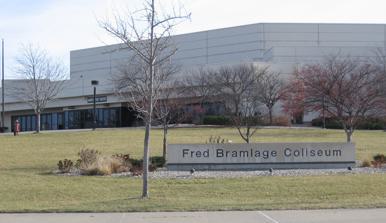
Building: Bramlage Coliseum
Country: United States of America
Year built: 1988
Multi-purpose arena in Manhattan, Kansas, United States Fred Bramlage Coliseum Octagon of Doom Location 1800 College Avenue Manhattan, KS 66502 Coordinates 39°12′01.3″N 96°35′37.8″W / 39.200361°N 96.593833°W / 39.200361; -96.593833 Operator Kansas State University Capacity 11,000 (2022–present) 12,528 (2007–2021) 13,340 (2001–2007) 13,500 (1988–2001) Record attendance 13,762 (2/22/1992 vs. Kansas ) Surface Hardwood Construction Broke ground October 18, 1986 Opened October 21, 1988 Construction cost $ 17.5 million ($45.1 million in 2023 dollars ) Architect Gossen Livingston Architects General contractor JE Dunn Construction Tenants Kansas State Wildcats ( NCAA DI ) (1988–present) Fred Bramlage Coliseum is a multi-purpose indoor arena in Manhattan, Kansas , with an official capacity of 11,000. It is the home to the Kansas State University men's and women's basketball teams, and used to serve as the venue for Kansas State's women's volleyball team . The facility currently holds offices for various administrative and business units for K-State Athletics, and the track & field team . Bramlage was previously the home for other K-State team offices, including women's soccer and baseball . Construction and usage The arena is located in the northwest corner of the KSU campus, along with the rest of the school's athletic facilities, abutting the south end zone of Bill Snyder Family Football Stadium . The arena was built to replace Ahearn Field House , K-State's basketball facility from 1950 to 1988. Construction of Bramlage Coliseum began with a groundbreaking on October 18, 1986, and was completed in 1988.  The construction was funded entirely by student fees and donations from alumni and friends of the university. It was named for Junction City businessman Fred Bramlage, who played a major role in raising the funds needed to build the arena. On November 26, 1988, Kansas State University officially opened Bramlage Coliseum with an 81–77 victory over Purdue University in a rematch from the Sweet 16 of the 1988 NCAA tournament . The first basketball game actually played in the arena, however, was an NBA exhibition game between the Dallas Mavericks , led by former K-State standout Rolando Blackman , and the San Antonio Spurs on October 21, 1988. Entering the 2018–19 season, the Kansas State Wildcats men's basketball team has posted a 366–116 (.759) record in Bramlage Coliseum. Over the previous 13 seasons, the home record is 165–36 (.821). The facility hosted women's NCAA basketball tournament games in 2002 , 2003 , 2017 and 2024. K-State hosted the first rounds of games as the #7 seed over #2 Stanford due to a venue scheduling conflict with the Pac-12 Women's Gymnastics Championships at Stanford. Bramlage has also been home to the Kansas State High School Activities Association Class 2A boys and girls state championship tournaments since 1990. The arena hosted its first ESPN College Gameday show on January 30, 2010, ahead of the competition featuring the #11 K-State Wildcats and the #2 Kansas Jayhawks. This set the attendance record for the show at 8,159 fans, breaking the previous record of 6,700 set the week prior. Upgrades and Renovations In 2011, the playing court was refurbished with a new surface and design which was originally purchased and installed in 2004. The changes were spurred by a combination of NCAA rule changes and a branding initiative by the Athletic Department. New features included changes to the 3 point line, the addition of the restricted area arc under the basket, as well as aesthetic changes with contrasting wood color shading in addition to an octagonal baseline to echo the arenas fundamental shape. The project cost $39,000 and was completed by Robbins Sports Surfaces. In 2012, a dedicated $18 million basketball training facility was completed adjacent to Bramlage Coliseum and was later named the 'Ice Family Basketball Center' in 2015. This facility is the home to the men's and women's basketball teams and features team offices, two practice courts, locker rooms, player lounges, a theatre-style team film room, weight room, and a sports medicine center with a state-of-the-art hydrotherapy facility. 2014 saw $2.4 million in upgrades to the video and audio systems in the arena including a new center-hung video board that was 4-times larger than the one it replaced which was originally installed in 2000. In September 2019, an updated facilities master plan and fundraising initiative was launched and currently is ongoing. This plan includes the renovation and construction of new and existing facilities encapsulating all university sponsored sports. The plan called for $85 million in changes to Bramlage including additional premium seating within the arena, updates to entrances and the concourse, expanded fan amenities, and a permanent team store. Funding is being primarily driven by philanthropic gifts. In 2021, the Shamrock Zone was completed on the north end of the coliseum and replaced the existing Legends Club and offices. This $50 million addition is a dual-purpose space which provides premium amenities for basketball and football including additional premium seating for football games. Plans were announced in May 2022 calling for additional premium seating upgrades for Bramlage. This includes an increase in courtside seats, new Loge boxes, and the new 'Legends Lounge' spanning the top of Sections 17–22.These additions are expected to generate an additional $500,000 in revenue for the department. Historical displays The concourse around the arena is decorated with pictures of Wildcat greats and trophies won by the men's and women's teams over the years. A painted border around the top of the walls inside the Coliseum shows the years the Wildcat basketball programs won conference crowns or participated in the NCAA Tournament or NIT (WNIT). Hanging from the rafters in Bramlage are the retired numbers of former Wildcat greats including: Ernie Barrett , Rolando Blackman , Mitch Richmond , Bob Boozer , Mike Evans , Dick Knostman , Lon Kruger , Jack Parr , Chuckie Williams , Nicole Ohlde , Kendra Wecker and Shalee Lehning . Traditions The unofficial nickname for Bramlage Coliseum is the "Octagon of Doom", due to the octagon shape of the arena. The nickname was popularized in the media during the 2009–2010 season, but it was first used in an online internet forums in early 2007. K-State students bring octagonal shaped signs with "Doom" written on them and wear "Doom" T-shirts to games. Before every game, the crowd sings Wildcat Victory , the Kansas State fight song, and then rocks back and forth to the Wabash Cannonball . This had been touted as one of the best traditions in college sports by ESPN and other Sports Broadcasting outlets.  While the opposing team's starting lineup is announced, the student section shakes newspapers, and after each name chants, "So What"  "Who Cares"  "Who's He?"  "Big Deal"  "Go Home," and then rips the papers and throws them in the air at the beginning of the introduction of the Kansas State starting lineup.  Each time an opposing player commits a foul the student section chants the number of fouls that player has, and every time a K-State player sinks a three-point basket, the announcer says the name of the player followed by "for", and then the crowd echoes "three!"  Following a K-State victory, the crowd performs a "K-S-U Wildcats" chant. If an opposing team's player fouls out of the game, the crowd chants "left, right, left" for each step. If he stands, they chant "standing, standing" until the player sits down, at which time the crowd yells "Sit down!" Seating capacity Seating capacity in Bramlage was originally 13,500.  Adjustments for fire codes lowered this number to 13,340 in the 2000s, and construction prior to the 2007-2008 season eliminated another approximately 800 seats to add luxury boxes and bring handicap seating up to compliance. The current capacity, as of the 2022–23 season, is 11,654. Seating types include chairbacks, cushioned and bench seating, and loge boxes. Largest crowds 13,762 - Kansas Jayhawks - February 22, 1992 13,685 - Kansas Jayhawks - January 27, 1990 13,597 - Missouri Tigers - March 1, 1989 13,586 - Kansas Jayhawks -  January 14, 1989 13,584 - Kansas Jayhawks -  January 18, 1993 13,580 - Oklahoma Sooners - February 19, 1994 13,573 - Missouri Tigers - February 8, 1990 13,553 - Kansas Jayhawks - February 12, 1994 13,536 - Oklahoma State Cowboys - February 25, 1989 13,520 - Nebraska Cornhuskers - March 3, 1990 Non-sporting events In addition to Kansas State basketball, Bramlage Coliseum also hosts concerts, speeches, trade shows, auctions, and commencement ceremonies. The arena has seated up to 14,000 for concerts. It has featured performances by the following groups and individuals: Beach Boys - October 1, 1988 Def Leppard - October 20, 1988 Mötley Crüe - March 2, 1990 AC/DC - December 9, 1990 Poison - February 1, 1991 Damn Yankees / Bad Company - February 20, 1991 Van Halen - April 6, 1992 Weezer - November 7, 1994 Garth Brooks - April 26, 27 1996 The Dixie Chicks - November 16, 2000 Toby Keith - January 24, 2004 Bob Dylan - October 26, 2004 Dierks Bentley - 2006 Will Ferrell - February 29, 2008 Ben Folds - April 8, 2009 Jason Derulo - April 11, 2011 Seth Meyers - September 29, 2012 Bill Nye - October 11, 2013 Kevin Hart - October 5, 2015 Jon Bellion - April 27, 2017 Kareem Abdul-Jabbar - February 6, 2018 Nick Jonas - April 12, 2018 Harlem Globetrotters - February 11, 2019 T-Pain - May 4, 2019 The arena has also hosted speaking events as part of the Landon Lecture Series by the following personalities: President Jimmy Carter Ross Perot Henry Kissinger Janet Reno Jesse Jackson Paul Harvey President George W. Bush Donald Rumsfeld President Bill Clinton See also List of NCAA Division I basketball arenas References